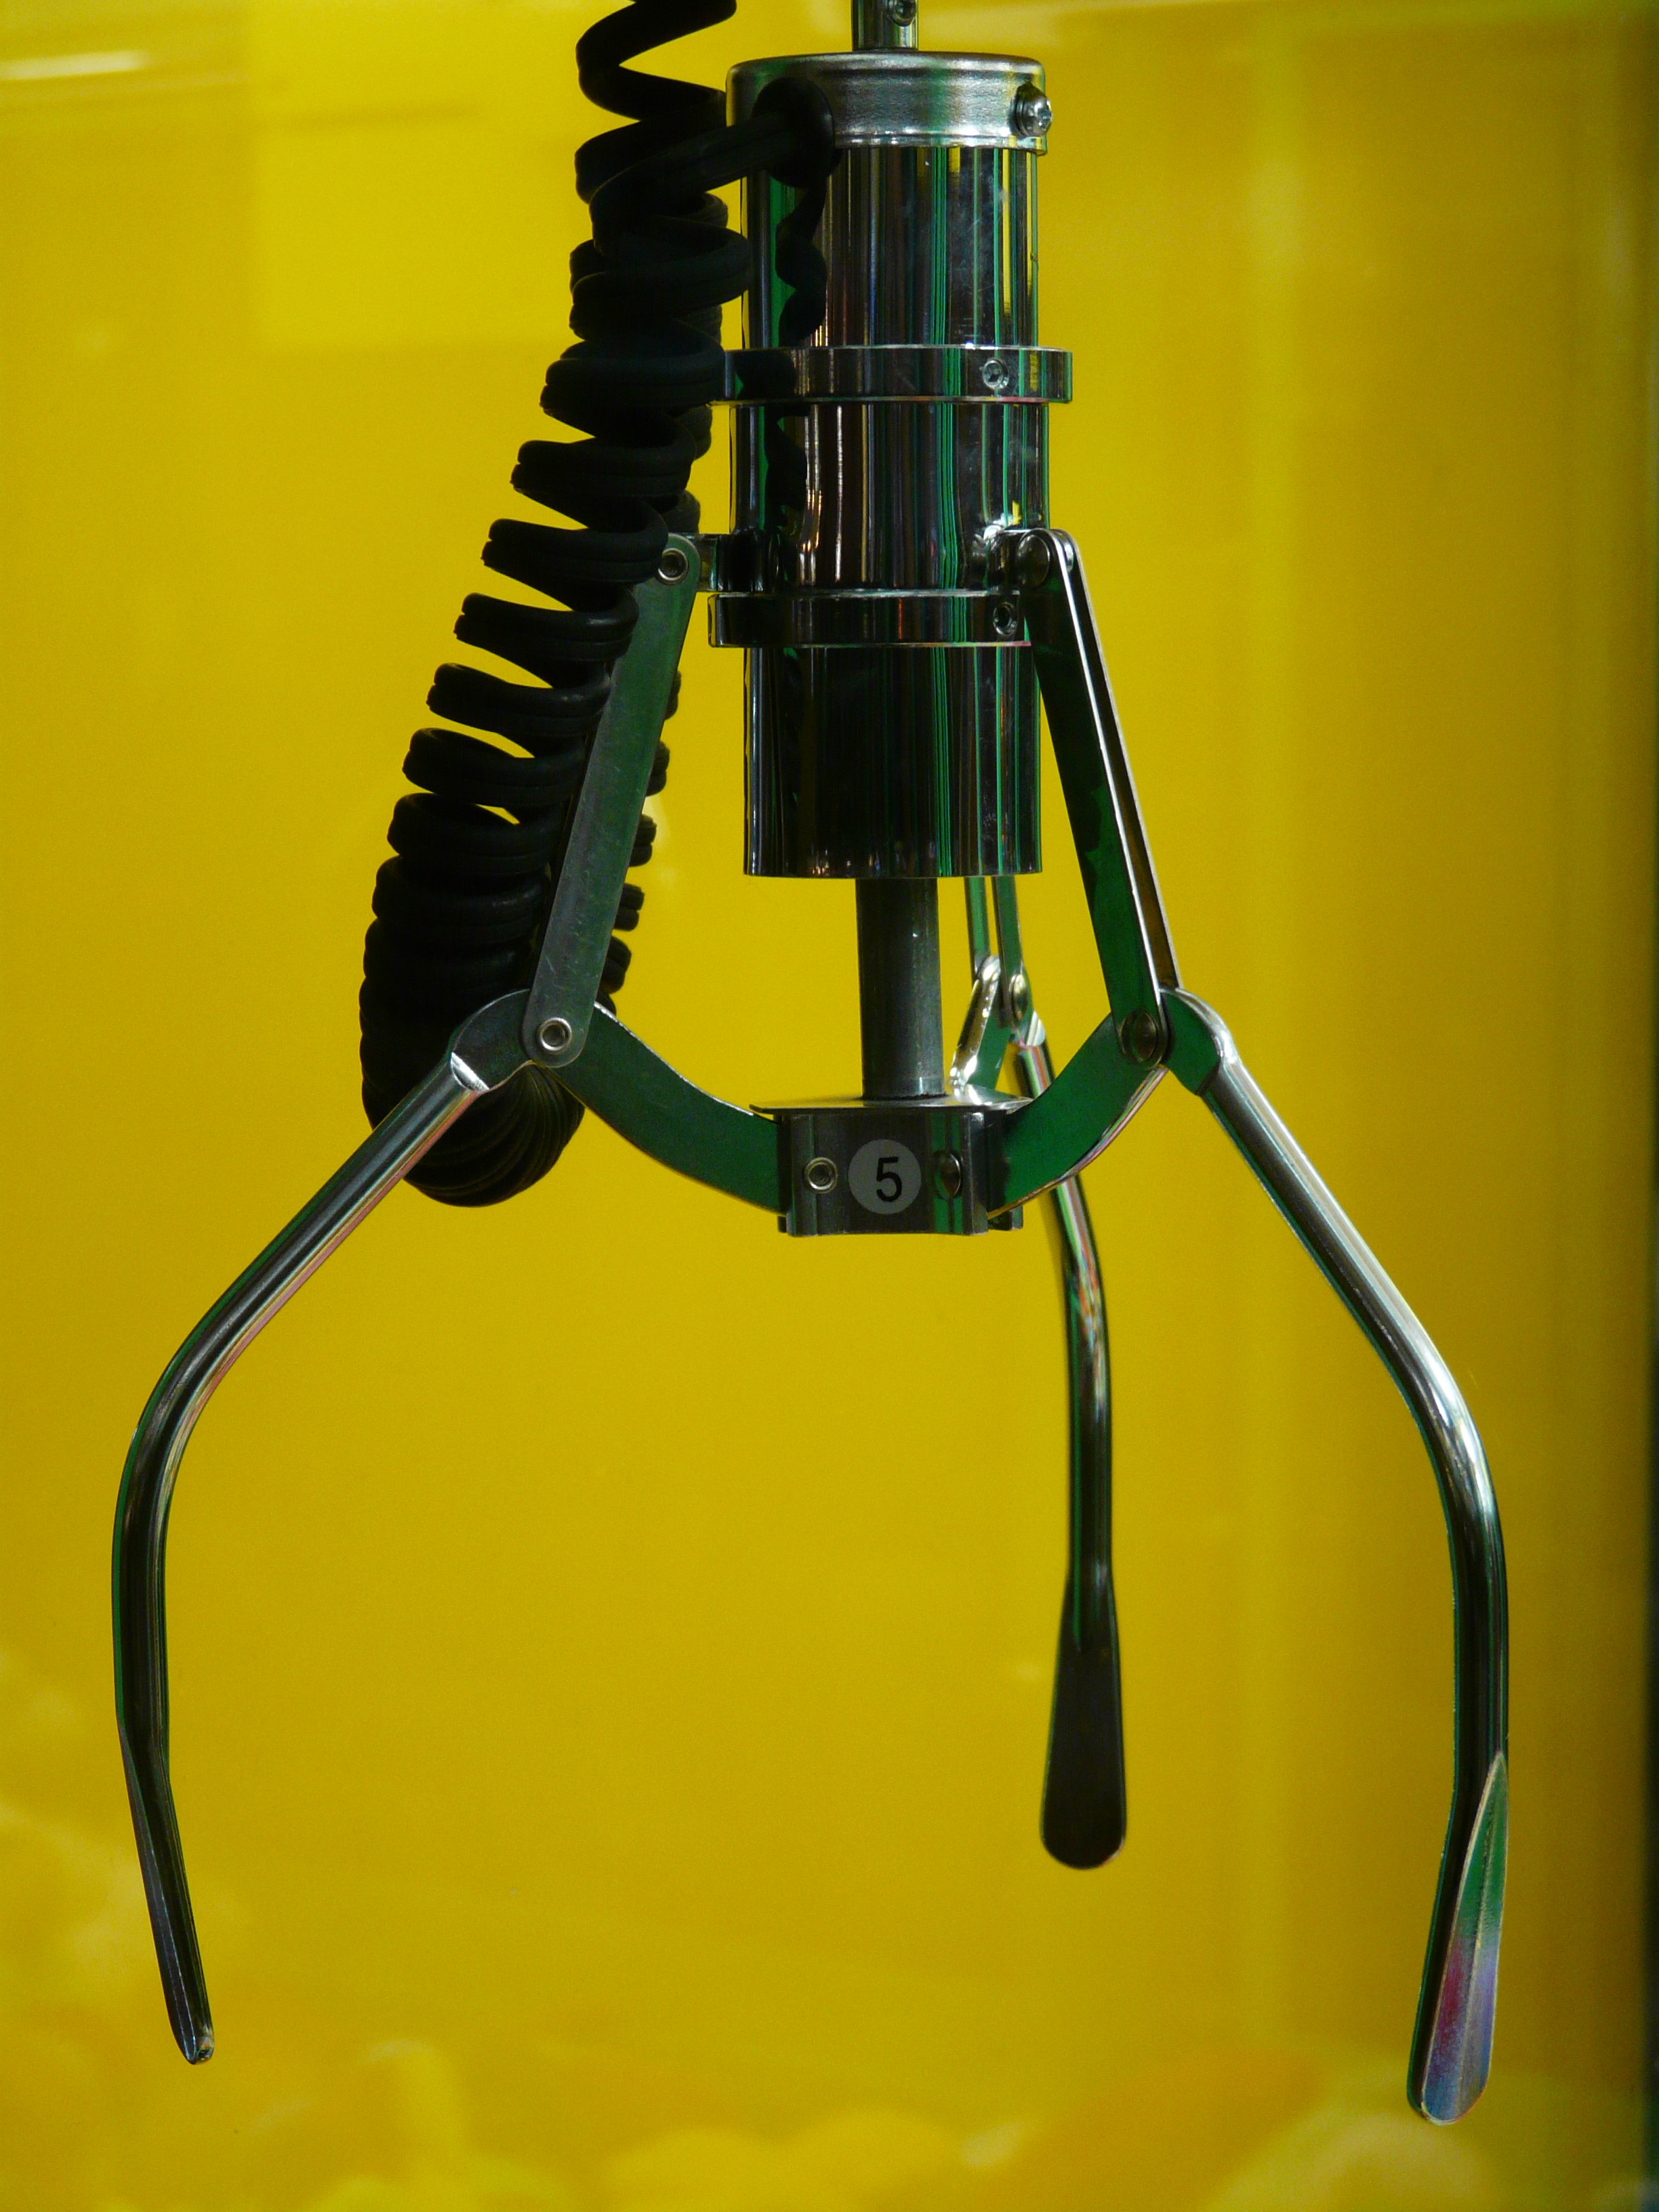
light, green, machine, yellow, lighting, slot machine, gripper, toy machine, lift arm